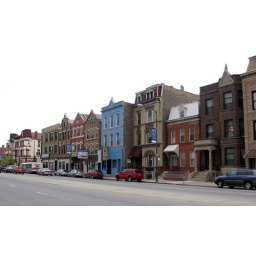
A mix of businesses and houses on this road in Pilsen, Chicago.